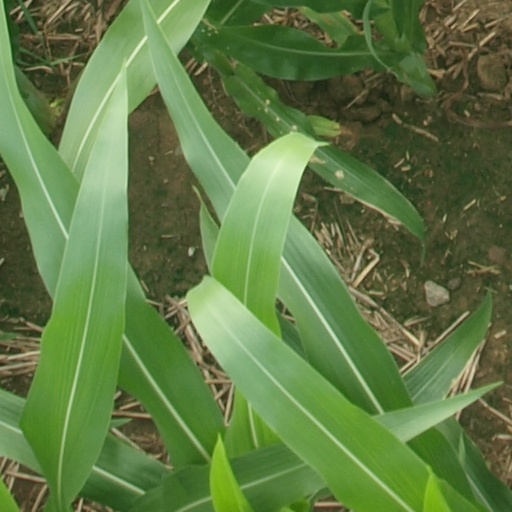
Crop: maize; corn